Julian and Maddalo

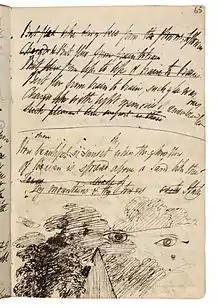
1819 draft of "Julian and Maddalo: A Conversation". Bodleian Library.

"Julian and Maddalo" is prefaced by a prose description of the main characters. Maddalo is described as a rich Venetian nobleman whose "passions and…powers are incomparably greater than those of other men; and, instead of the latter having been employed in curbing the former, they have mutually lent each other strength"; while Julian is said to be